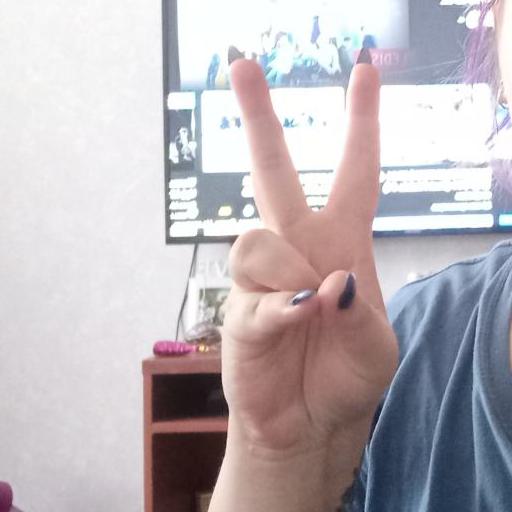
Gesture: peace